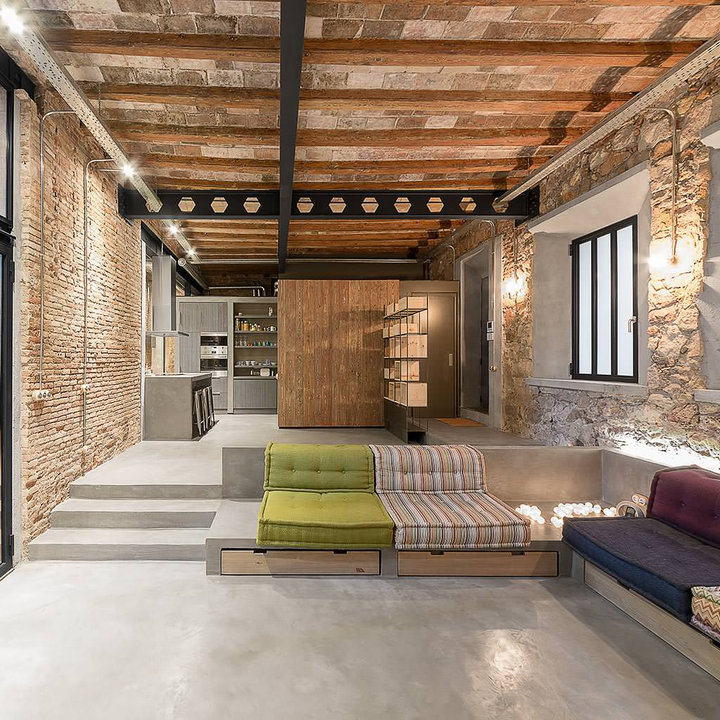
Style: Industrial